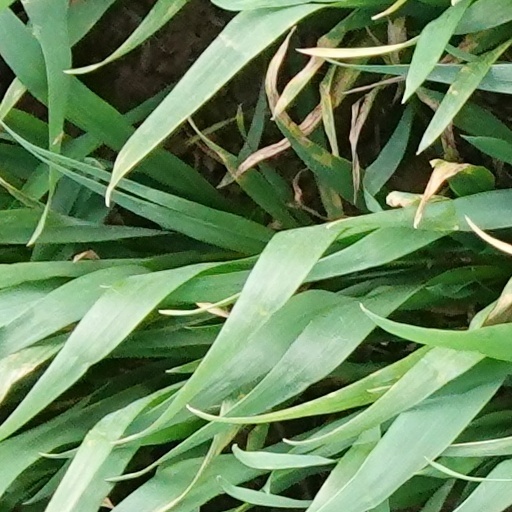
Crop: wheat